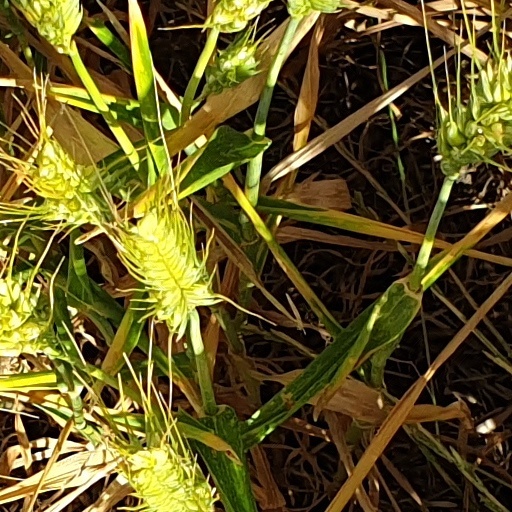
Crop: wheat